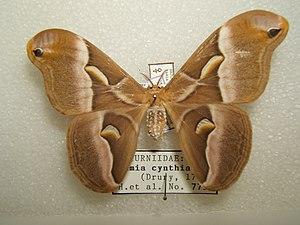
Le Bombyx de l'ailante ou Croissant, Samia cynthia, est une espèce de lépidoptères appartenant à la famille des Saturniidae, à la sous-famille des Saturniinae.